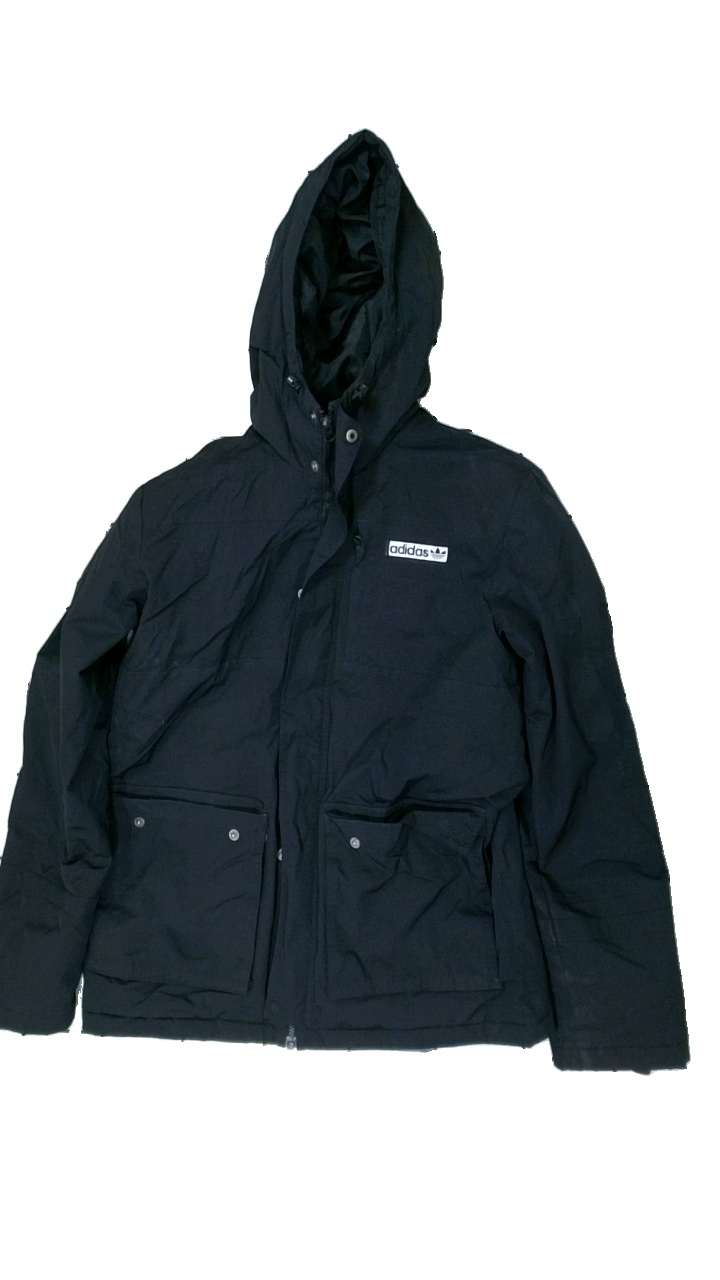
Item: Outerwear (Ladies)
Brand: Adidas
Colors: Black
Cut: Regular
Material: Shell: 100% nylon, lining: 100% polyester
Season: All
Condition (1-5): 2
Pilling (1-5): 3
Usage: Export
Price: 50-100